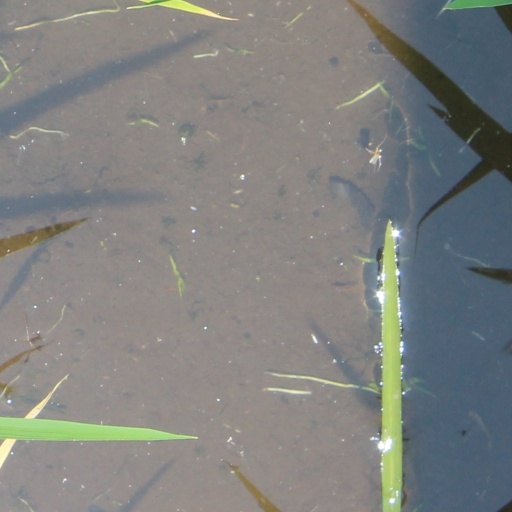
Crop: rice